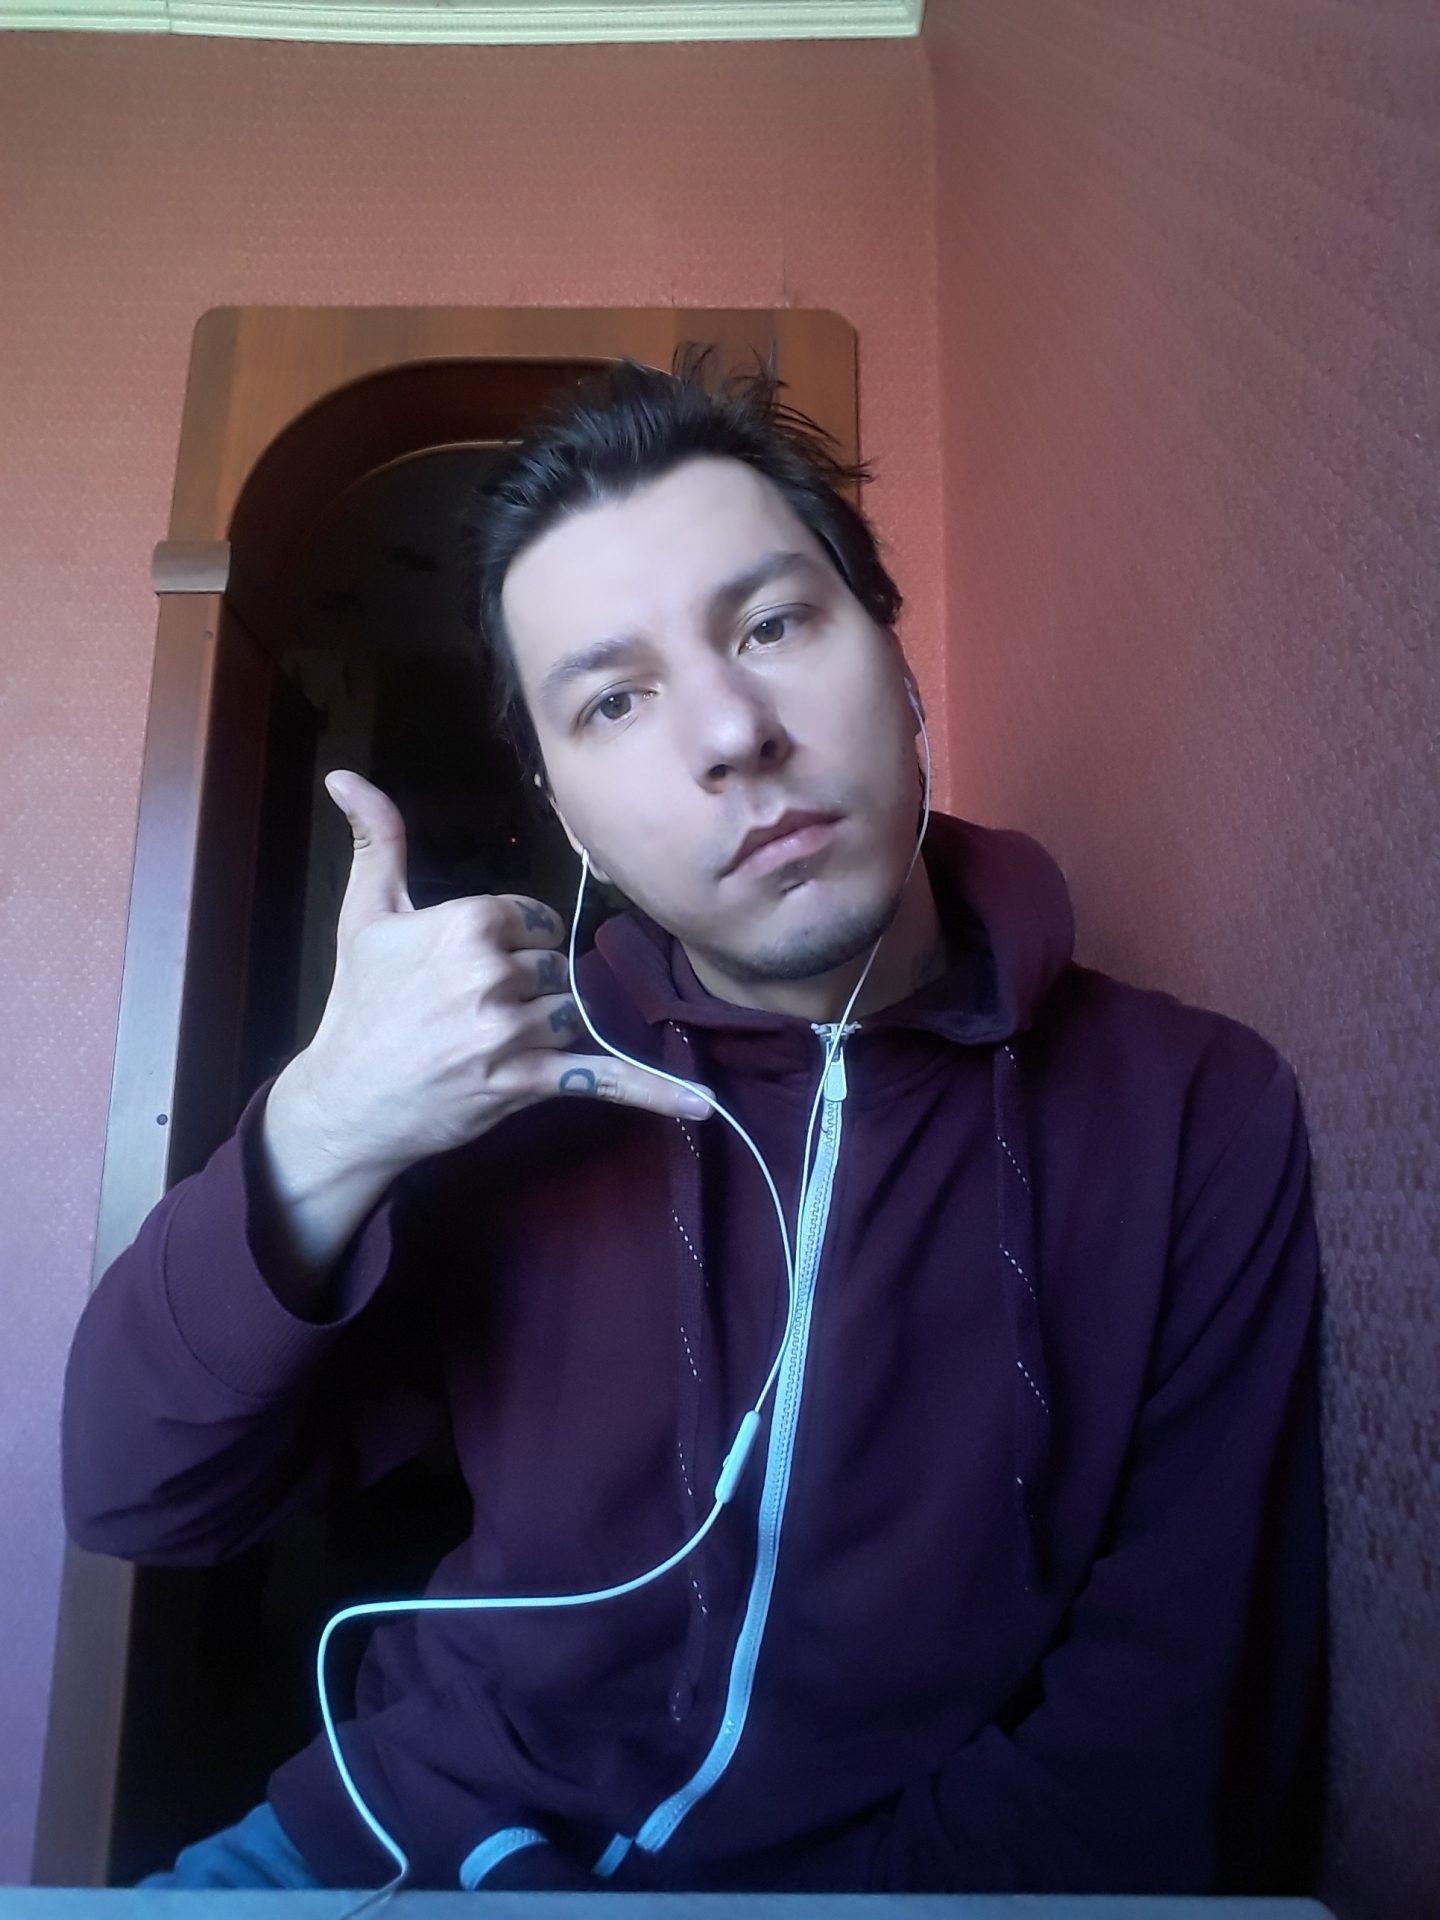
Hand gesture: call